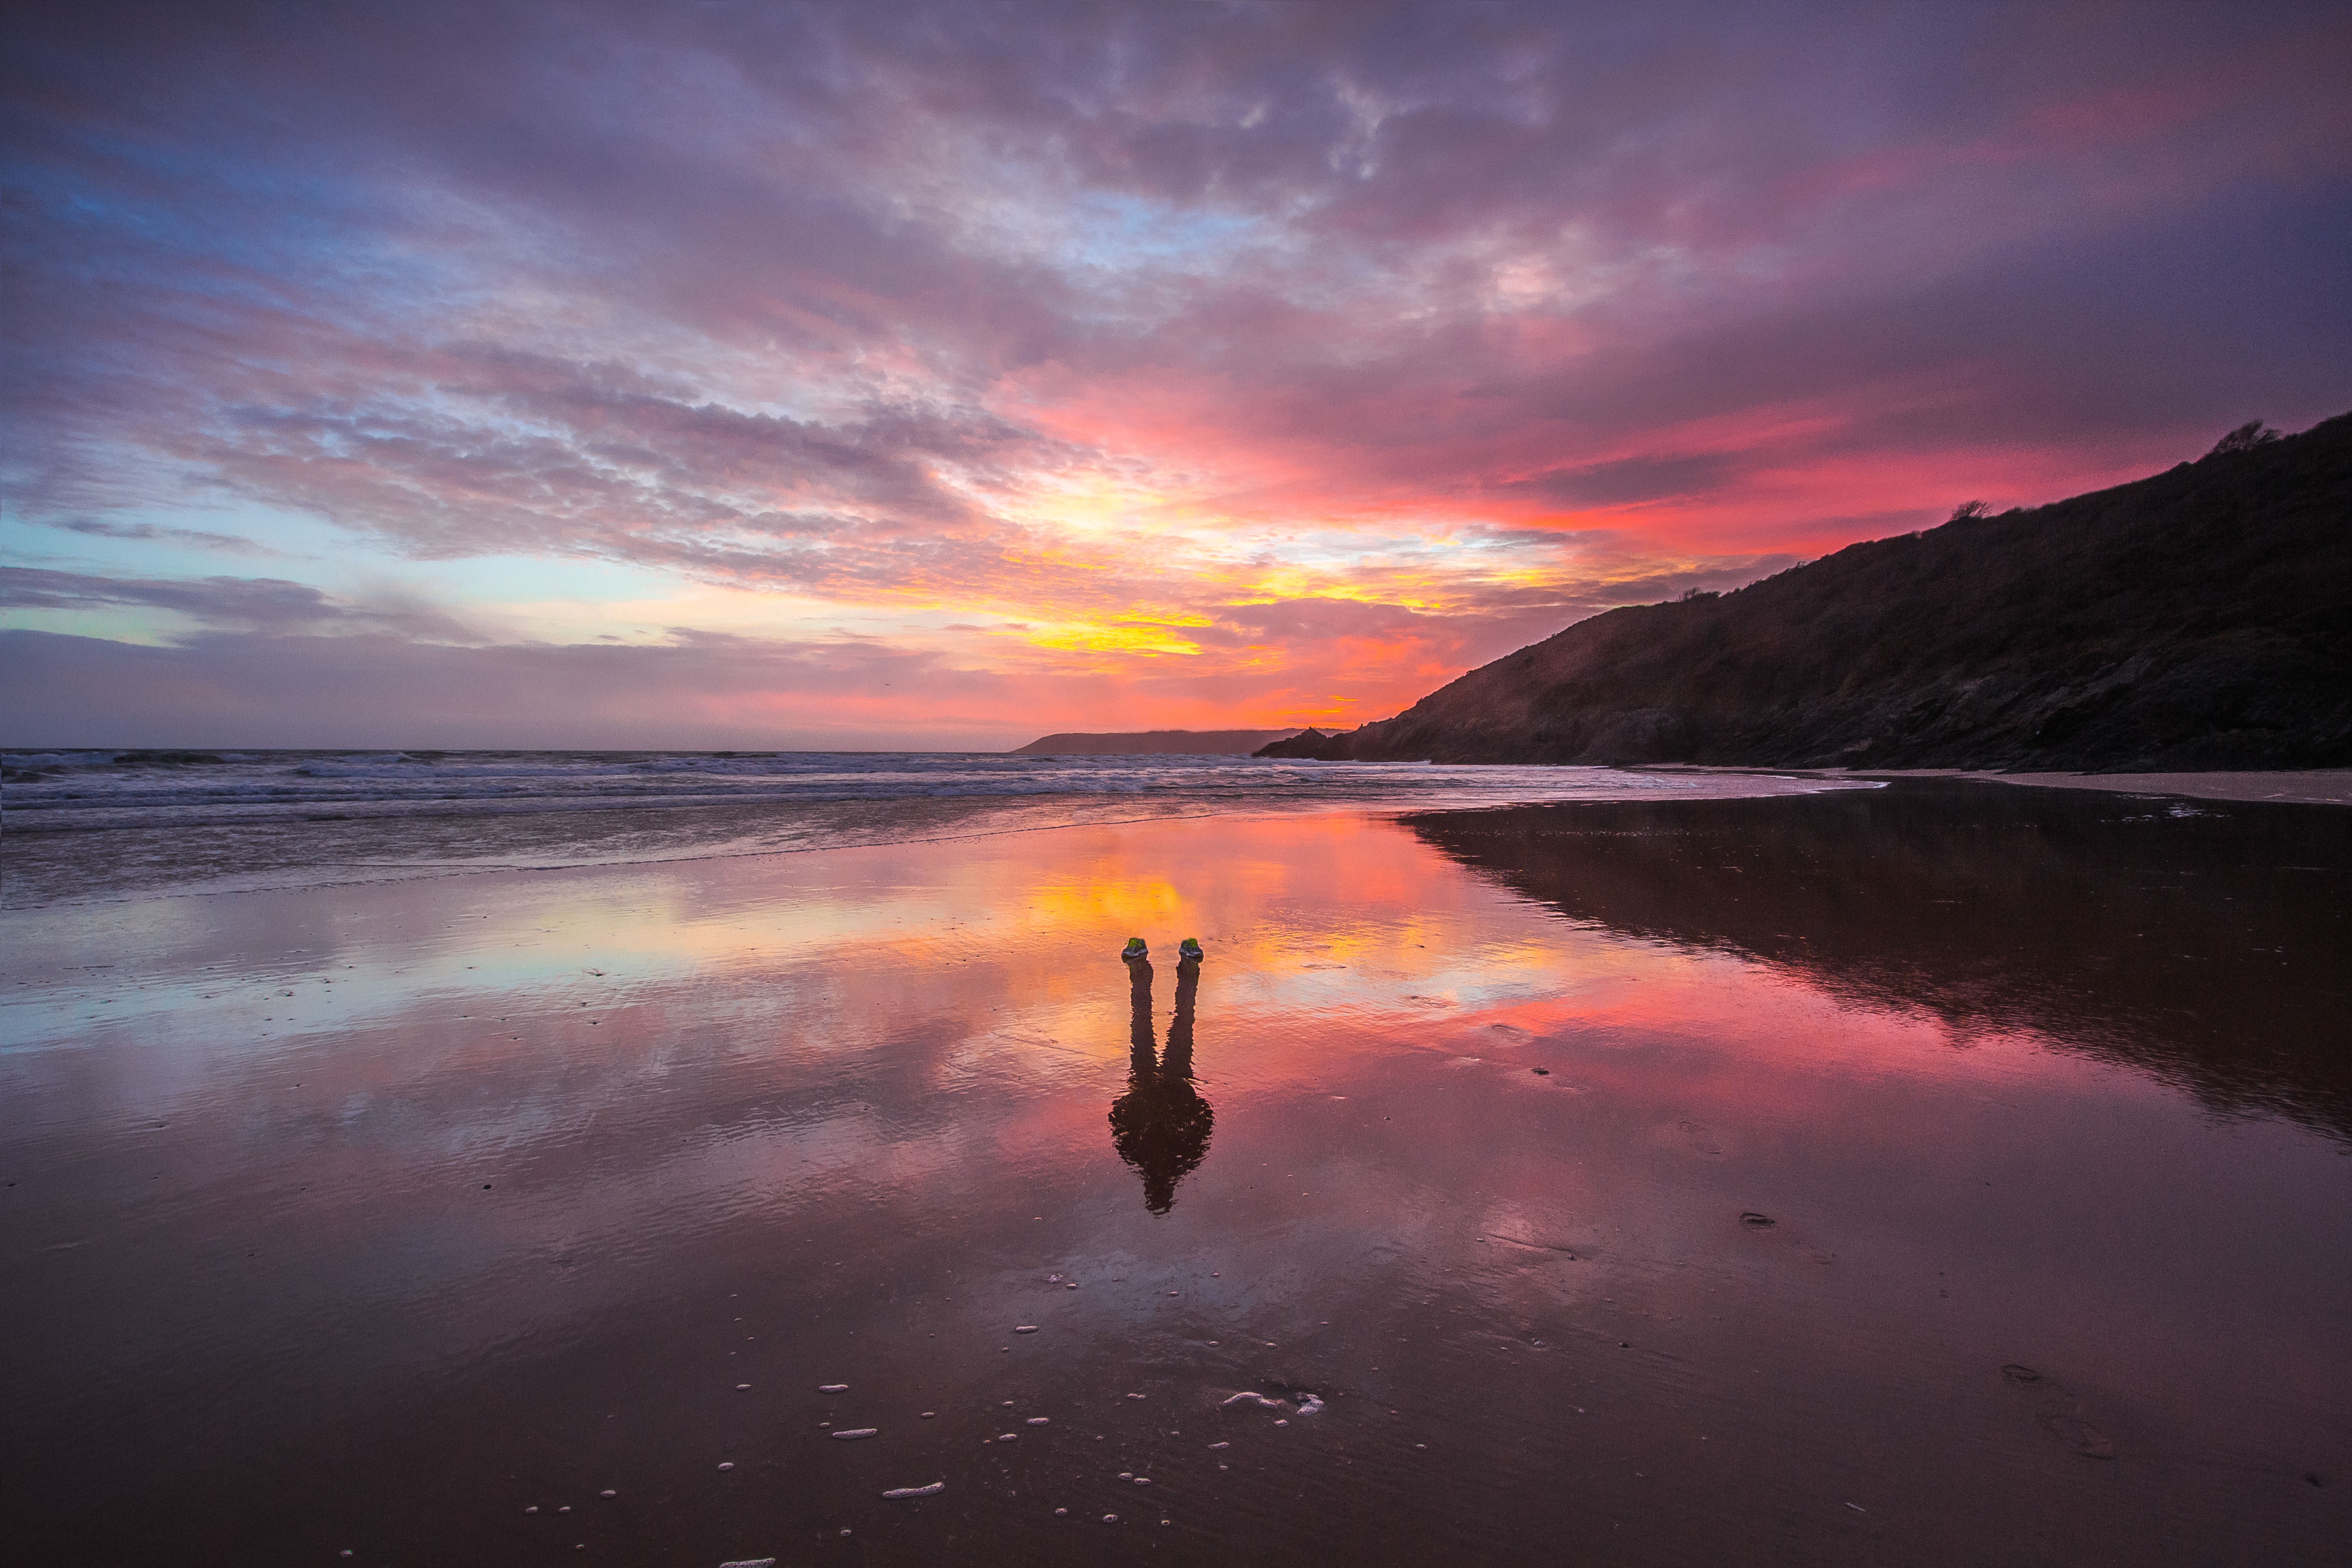
beach, landscape, sea, coast, water, ocean, horizon, silhouette, cloud, sky, sun, sunrise, sunset, morning, shore, wave, dawn, atmosphere, dusk, evening, reflection, low tide, calm, wales, loch, afterglow, geological phenomenon, red sky at morning